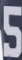
Number: 5